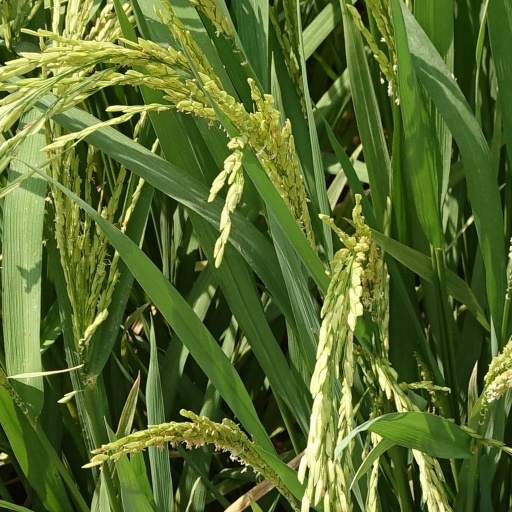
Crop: rice